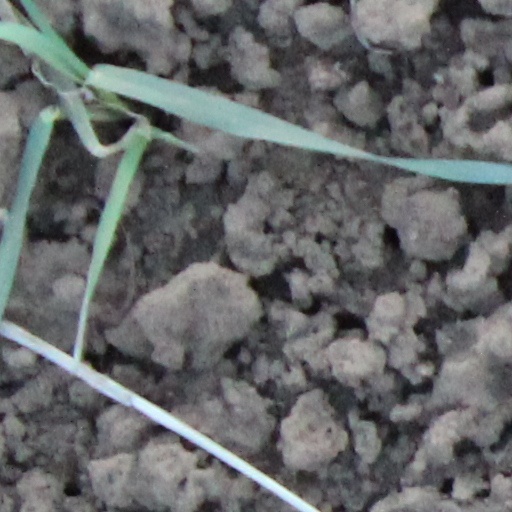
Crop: wheat